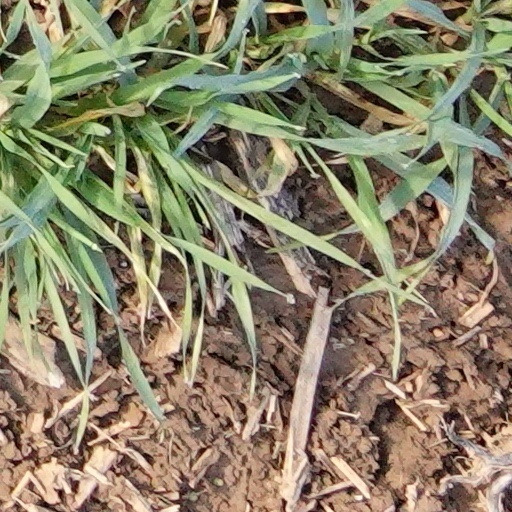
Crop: wheat